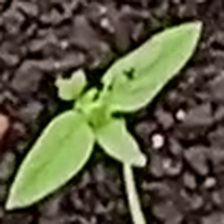
Weed species: Kena_(Commplina_benghalensio)